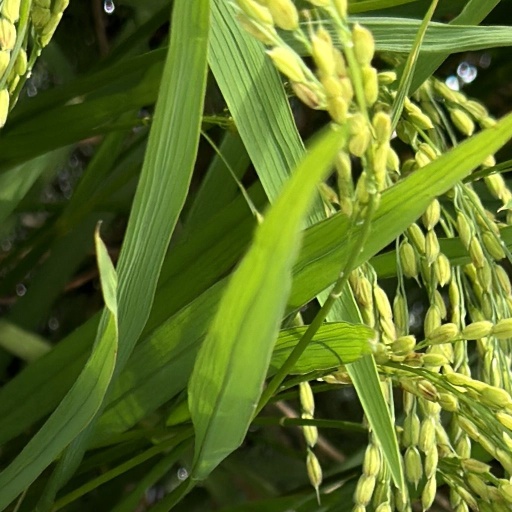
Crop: rice